Biblical cosmology

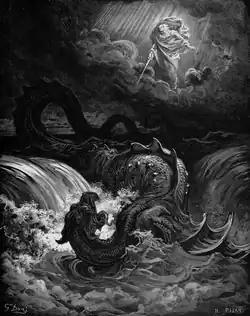
"The Destruction of Leviathan" (Gustave Doré, 1865)

Two different models of the process of creation existed in ancient Israel. In the "logos" (speech) model, God speaks and shapes unresisting dormant matter into effective existence and order (Psalm 33: "By the word of YHWH the heavens were made, and by the breath of his mouth all their hosts; he gathers up the waters like a mound, stores the Deep in vaults"); in the second, or "agon" (struggle) model, God does battle with the monsters of the sea at the beginning of the world in order to mark his sovereignty and power. Psalm 74 evokes the agon model: it opens with a lament over God's desertion of his people and their tribulations, then asks him to remember his past deeds: "You it was who smashed Sea with your might, who battered the heads of the monsters in the waters; You it was who crushed the heads of Leviathan, who left them for food for the denizens of the desert..." In this world-view the seas are primordial forces of disorder, and the work of creation is preceded by a divine combat (or "theomachy").